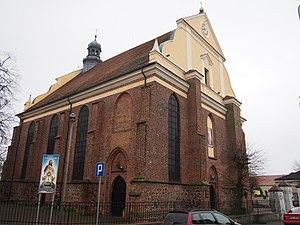
Słupca est une ville de la voïvodie de Grande-Pologne et du powiat de Słupca.